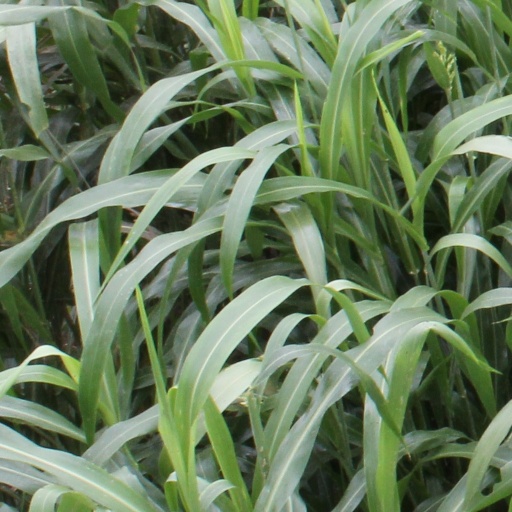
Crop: sorghum